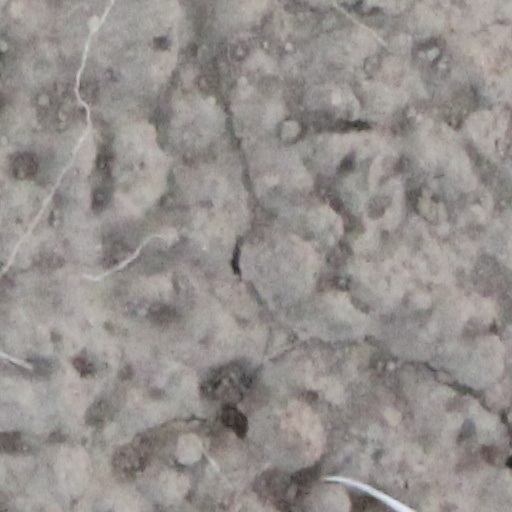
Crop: wheat